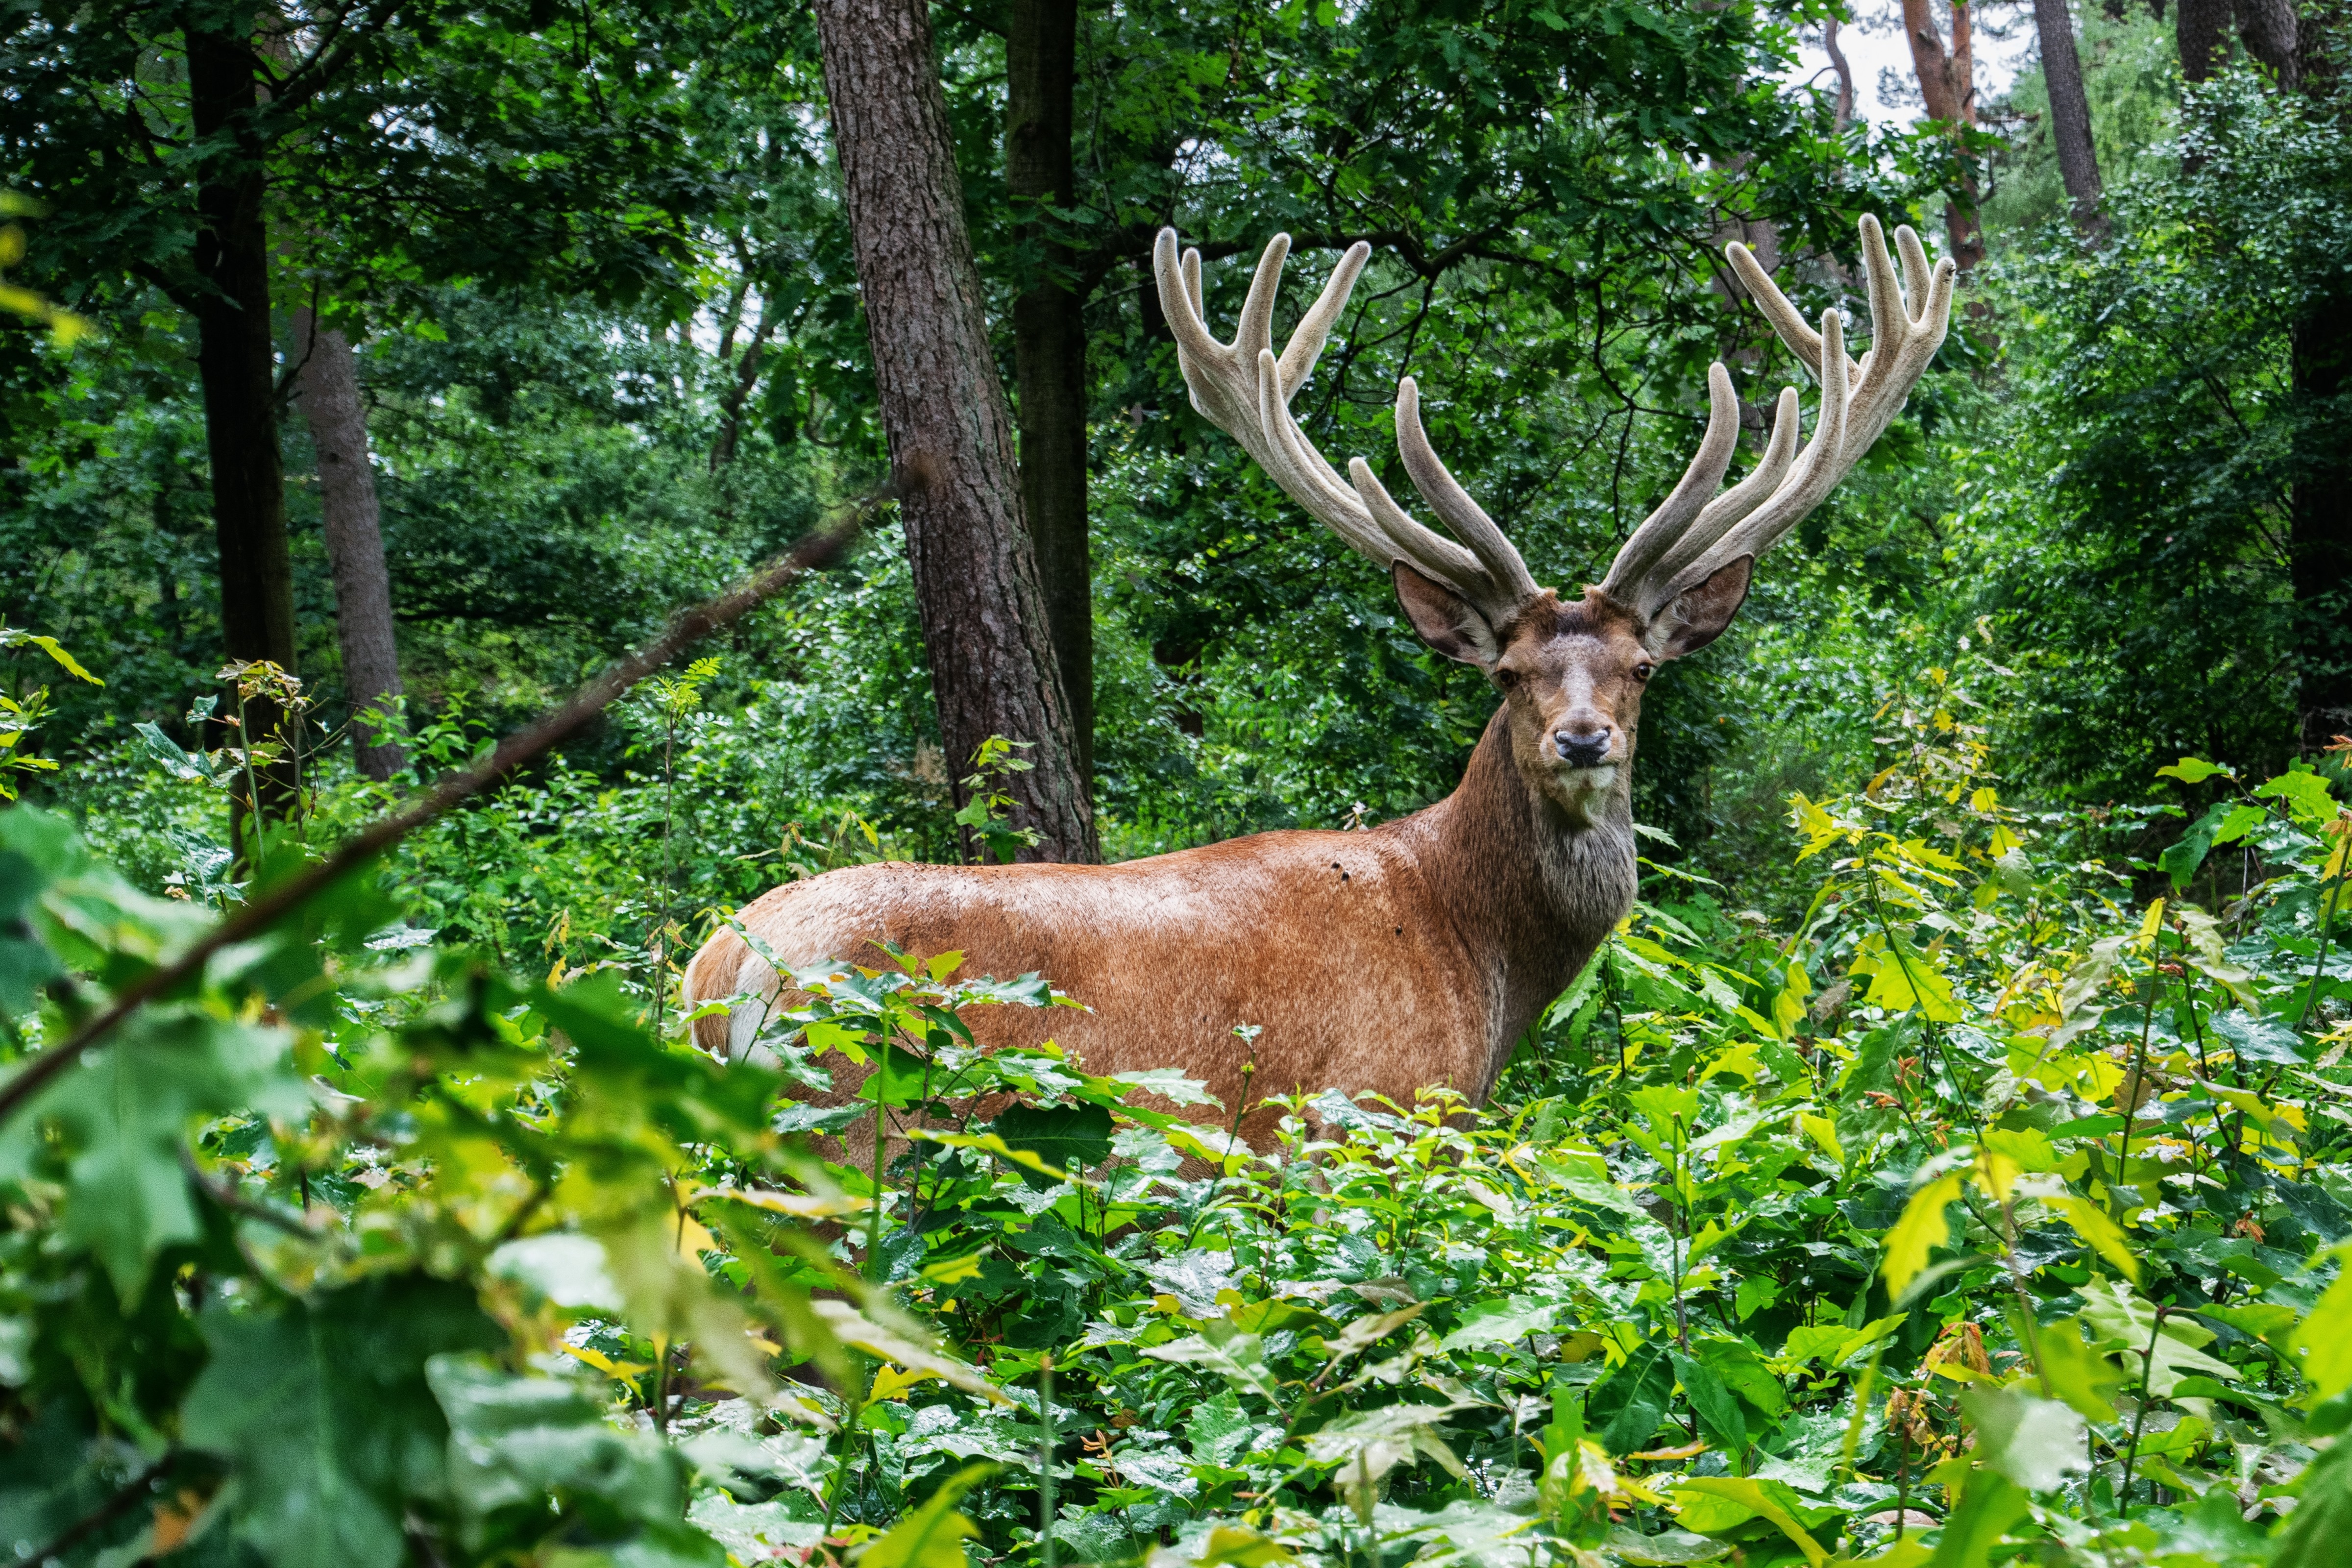
tree, forest, animal, wildlife, deer, jungle, mammal, fauna, antler, rainforest, woodland, elk, white tailed deer